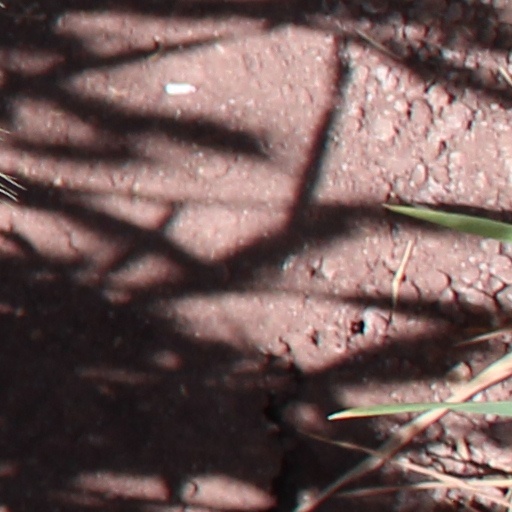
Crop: wheat